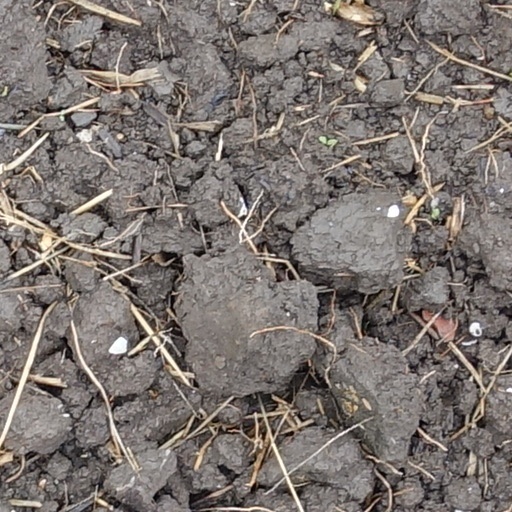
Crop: wheat